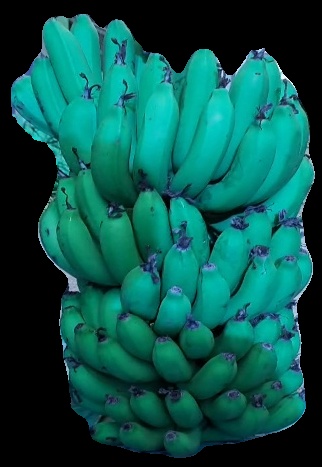
Variety: pachbale
Grade: grade2